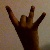
The image shows a hand gesture representing the number 8 in Indian Sign Language.